Sonodynamic therapy

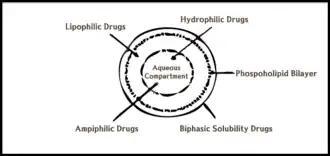
Liposome Drug Incorporation

Liposomes are a common vehicle in drug delivery and specifically for the treatment of cancer. Liposomes contain a phospholipid bilayer. It is prevalent due to its ability to penetrate leaky vasculature and poor lymphatic drainage within tumors for enhanced permeability retention. These drug carriers can encapsulate hydrophobic and lipophilic molecules within their lipid bilayer and can be made naturally or synthetically. In addition, liposomes can entrap hydrophilic molecules in their hydrophilic core. Compared to the common cancer treatment chemotherapy, drugs loaded into liposomes allow for decreased systemic toxicity and a potential increase in the efficacy of targeted delivery. Success with liposomes as drug delivery systems has been shown both in vivo and in vitro. A study by Liu et al. showed that liposomes can be used alongside SDT to trigger the release of drugs via oxidation of the lipid components. Another study by Ninomiya et al. utilized nanoemulsion droplets exposed to ultrasonic waves for the formation of larger gas bubbles to disrupt the liposome membrane for drug release. Many properties and elements of liposomes can be altered for their specific purpose and to increase effectiveness, particularly their ability to travel in the blood and interact with cells and tissues in the body. These elements include their diameter, charge, arrangement, as well as the makeup of their membranes.